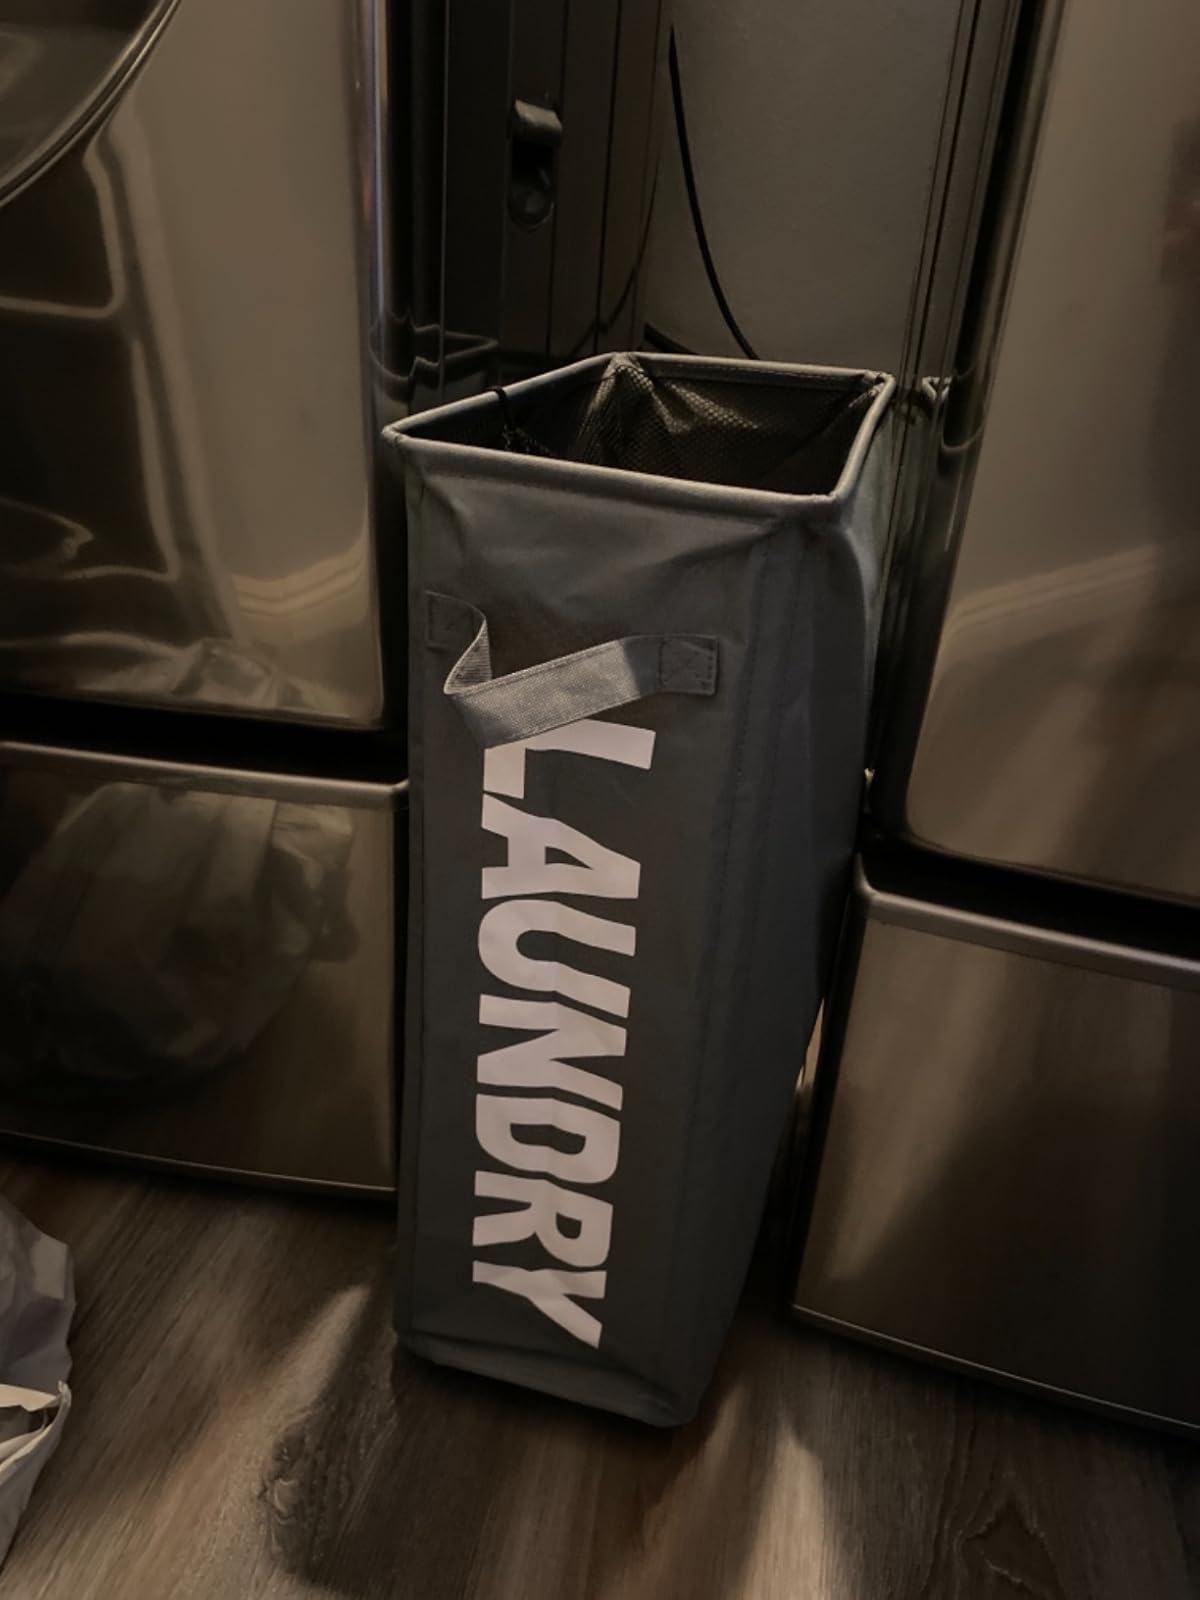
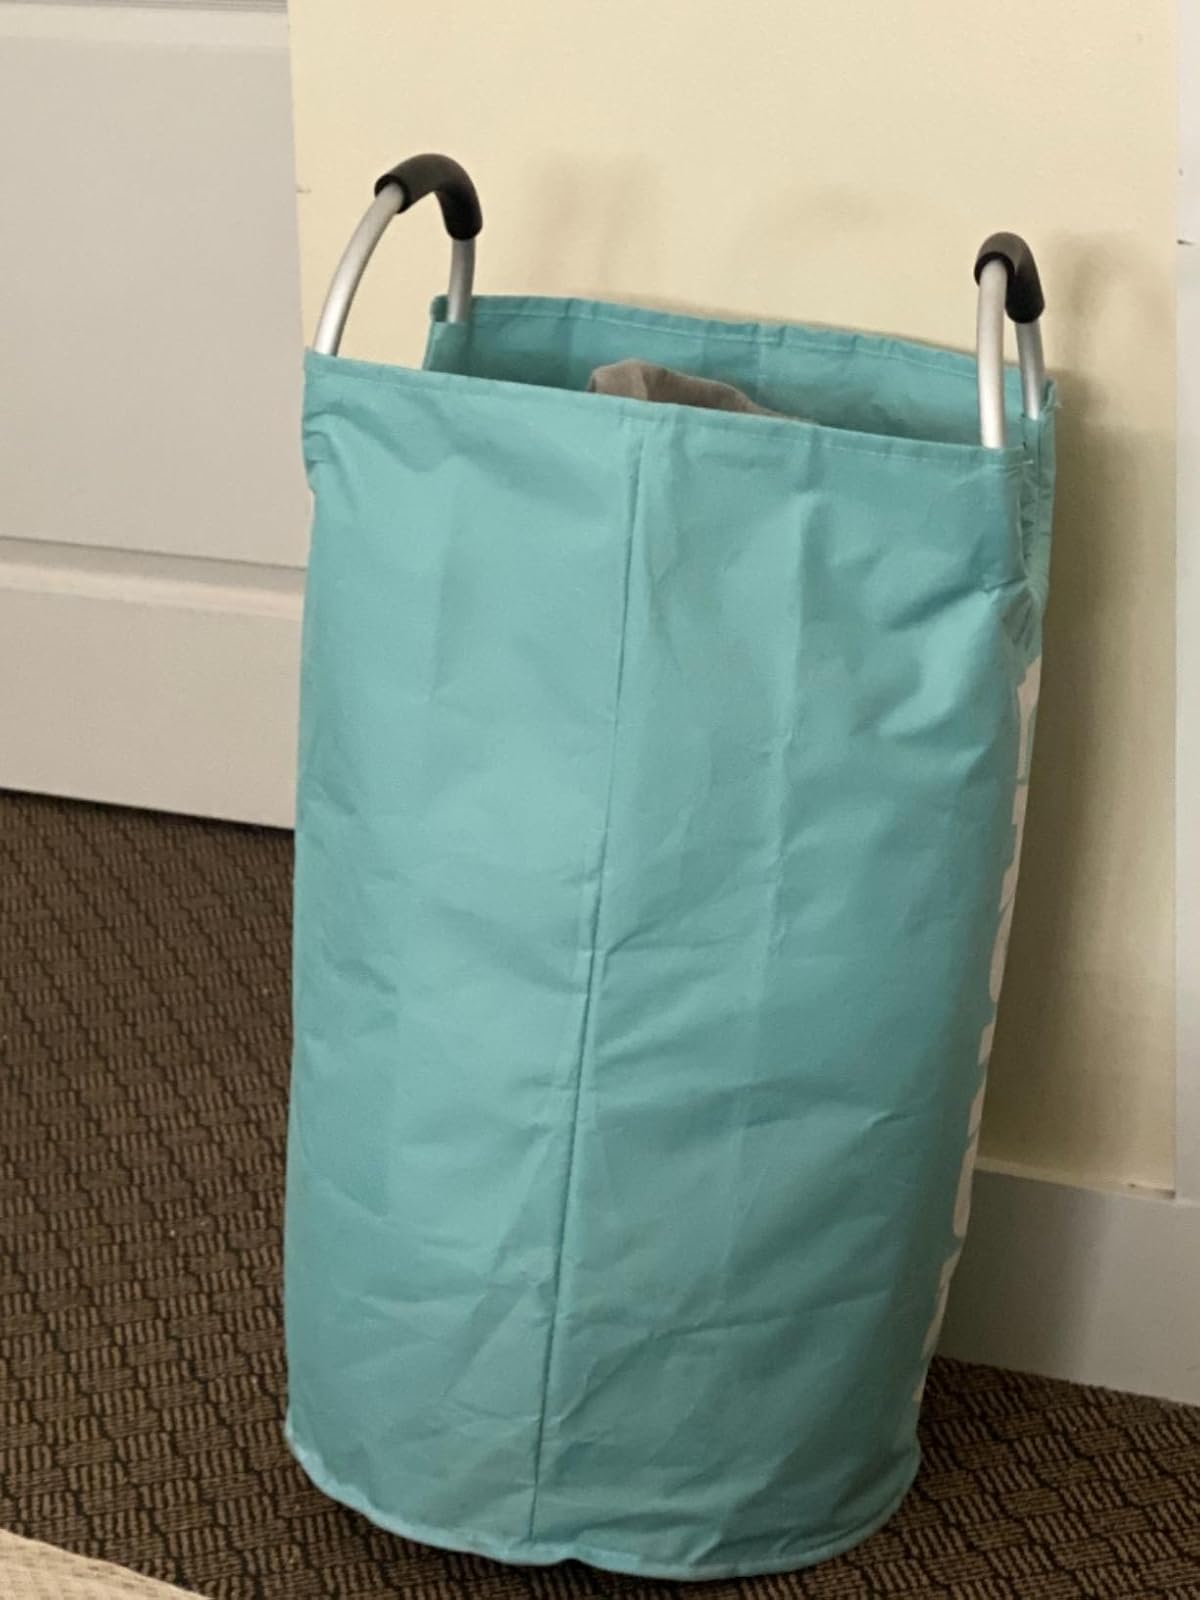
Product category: items_hamper
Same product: no